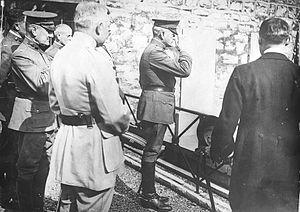
Le Général John Pershing rend hommage à Lafayette devant sa tombe à Paris